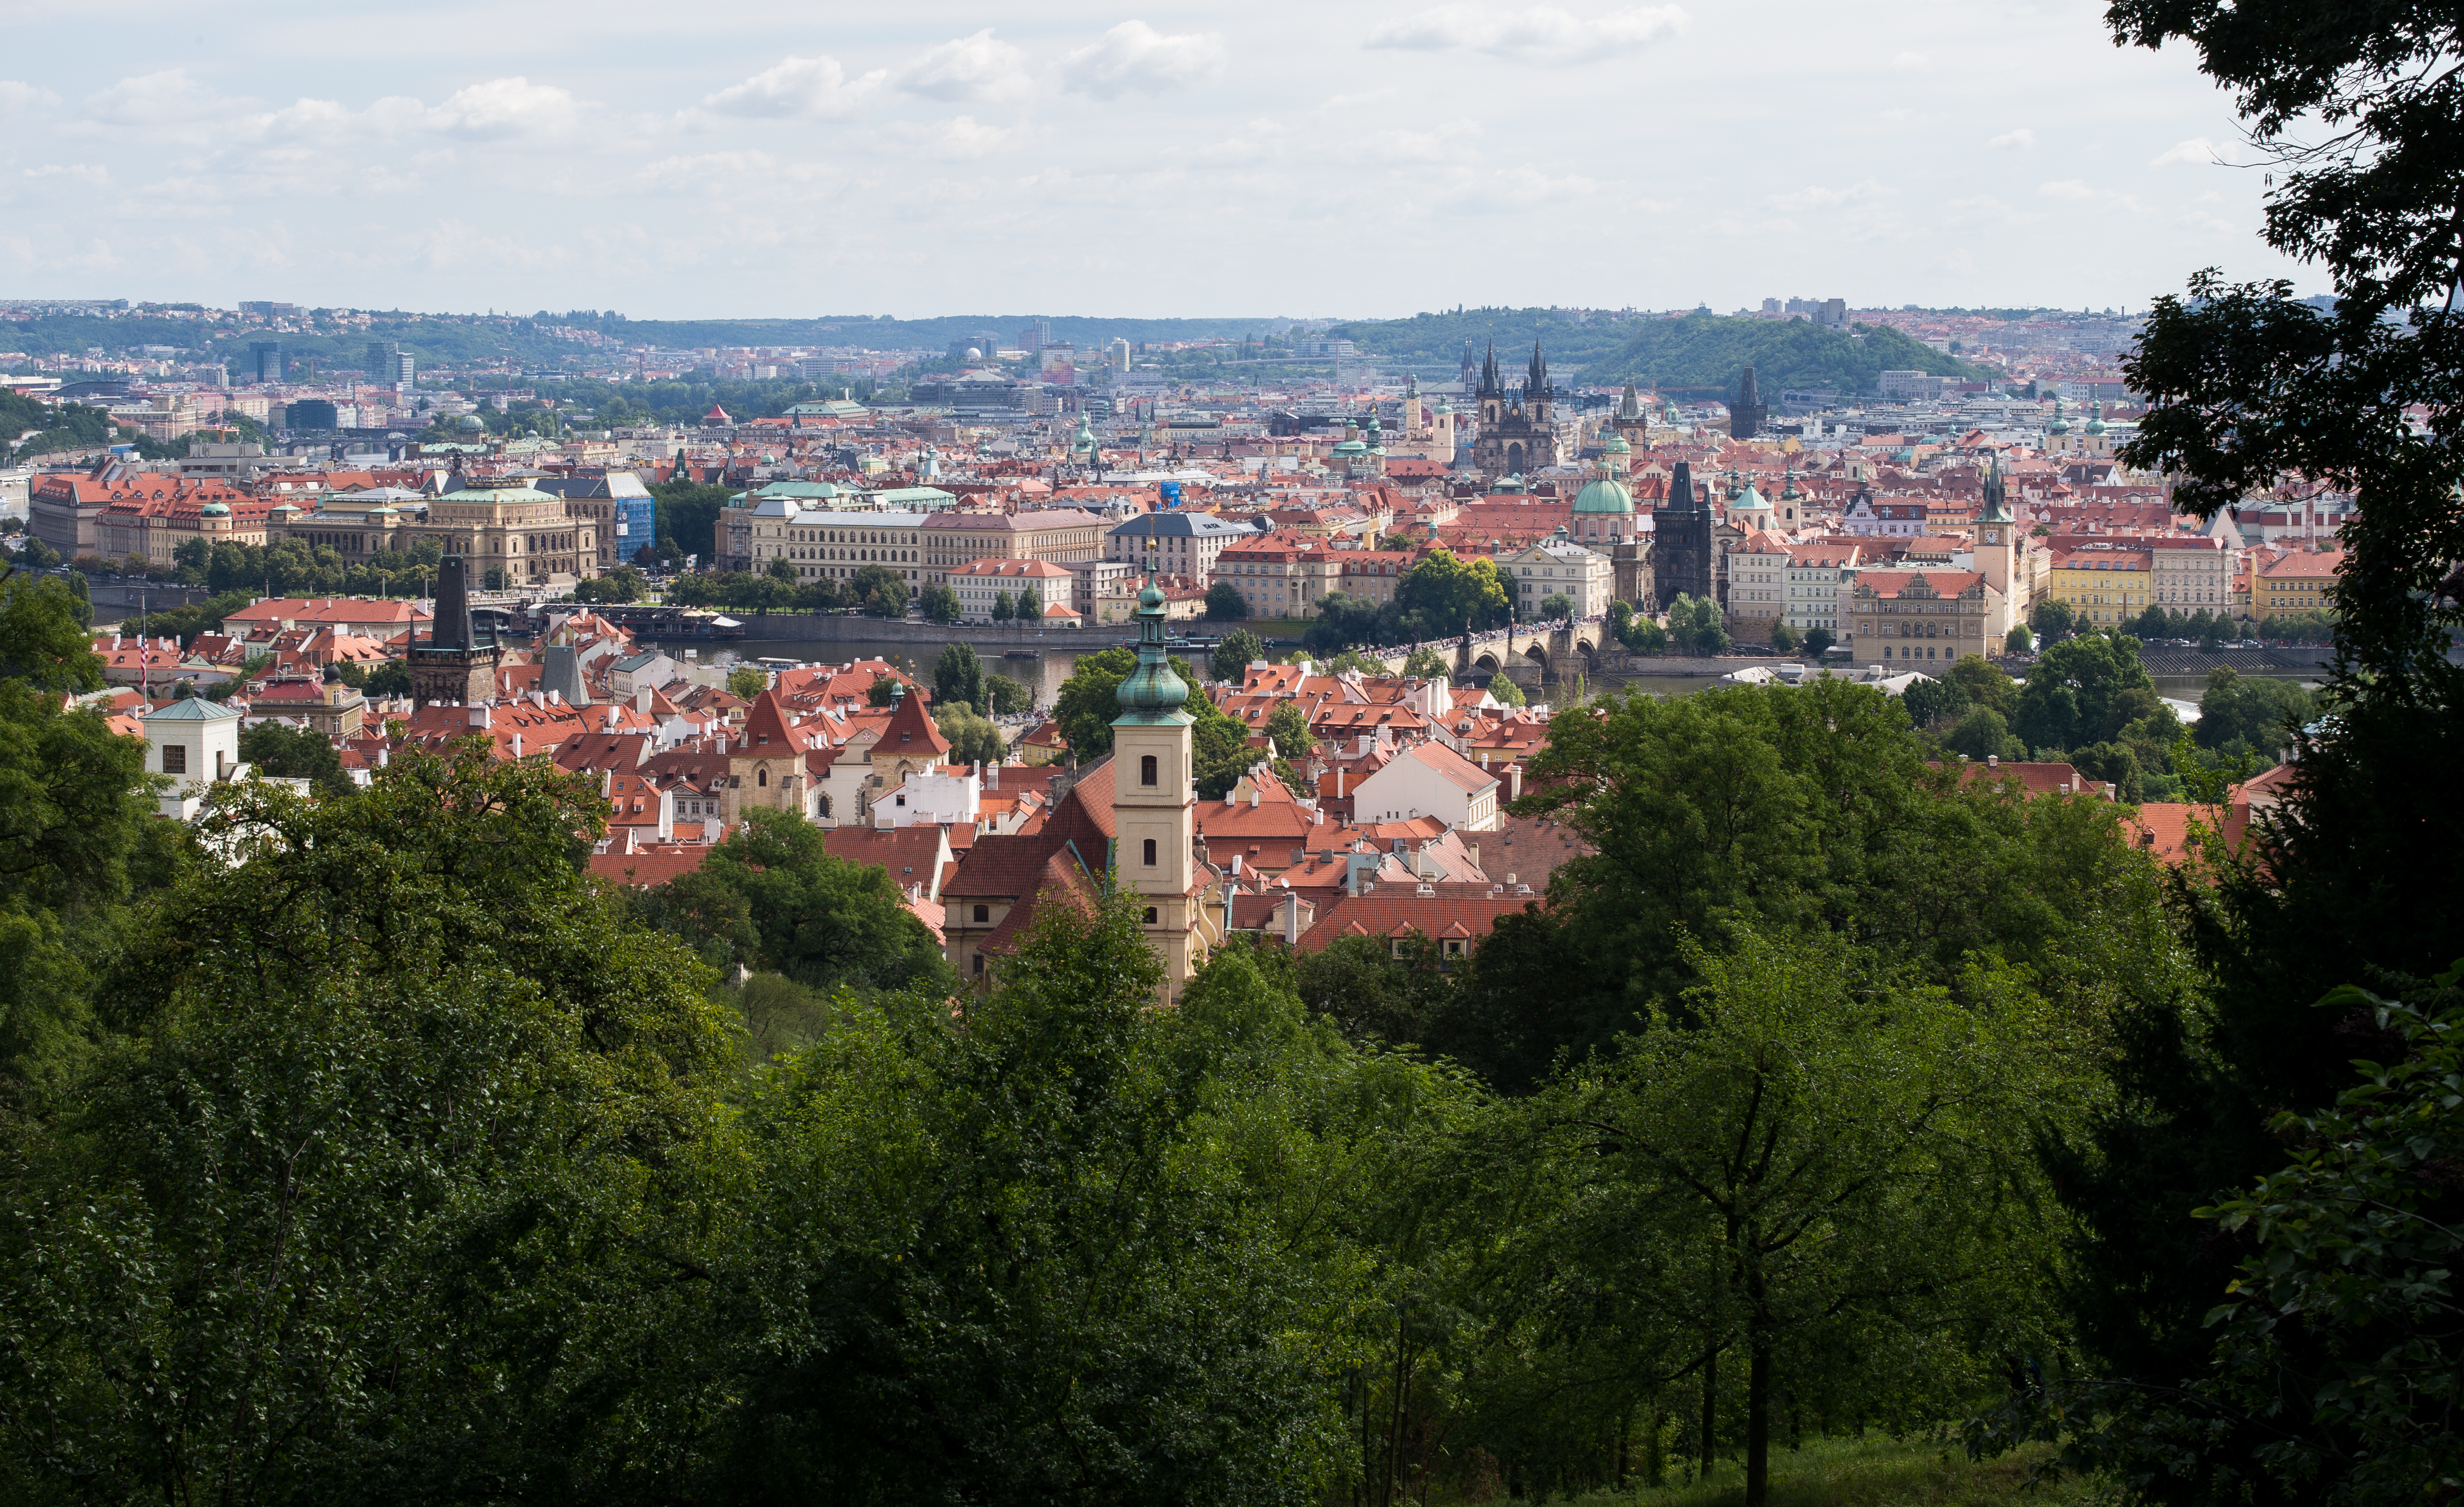
tree, forest, architecture, skyline, photography, hill, flower, town, city, cityscape, panorama, downtown, summer, travel, village, europe, park, prague, tourism, m, spires, praga, 50, quarter, leica, mala, 240, summilux, strana, czech, czechia, cesko, praha, praag, prag, lesser, petrin, greenspace, neighbourhood, aerial photography, residential area, human settlement